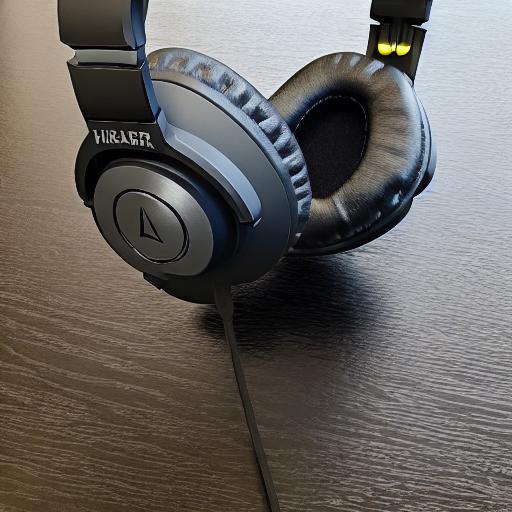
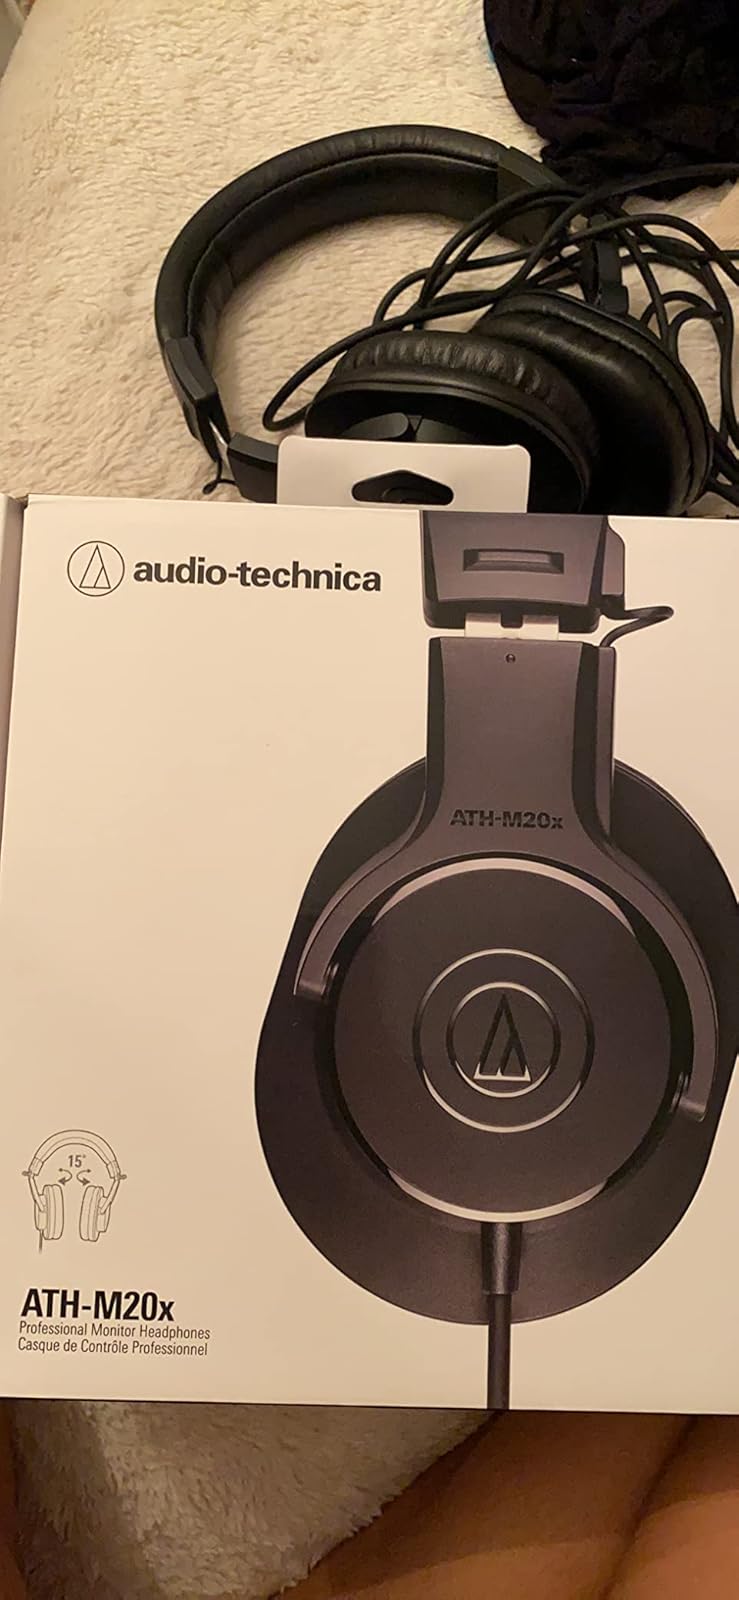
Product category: headphones
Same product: no